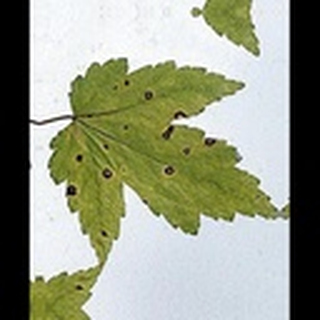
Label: cotton_target_spot